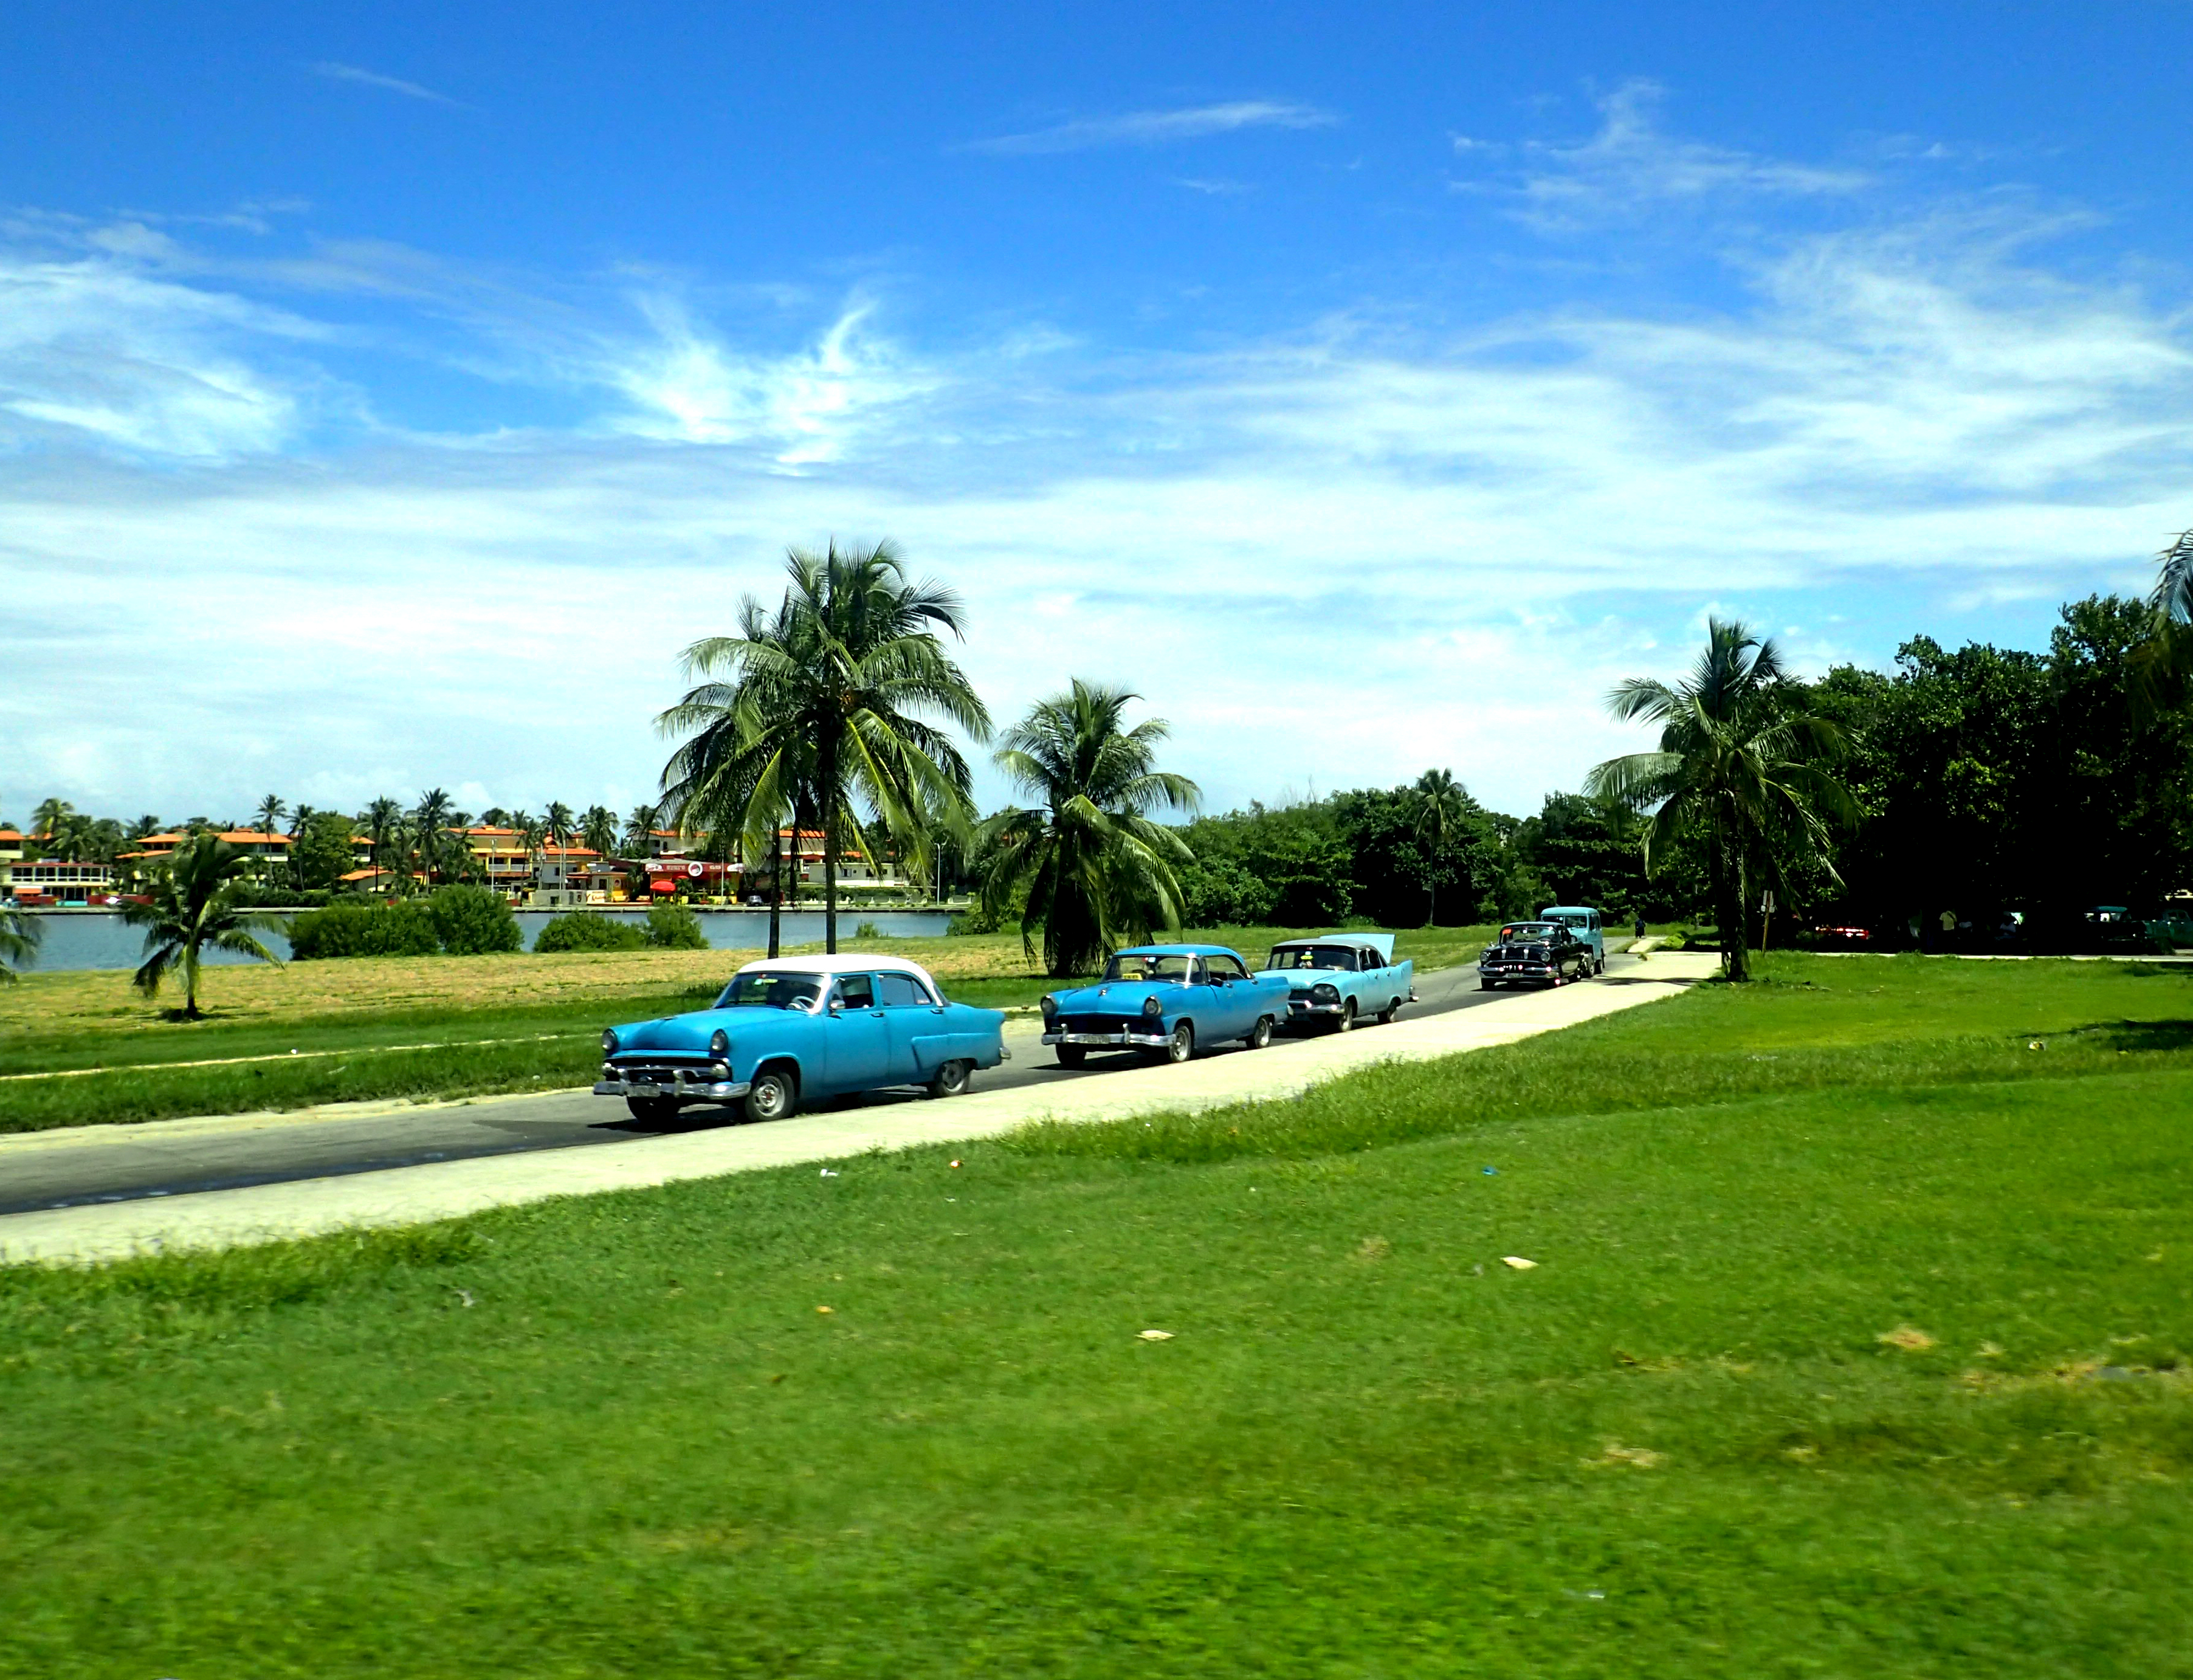
cuba, cars, old, landscape, trees, grass, motor vehicle, green, vehicle, sky, transport, daytime, car, lawn, tree, summer, road, vacation, compact car, cloud, tourism, house, park, mountain, family car, home, leisure, residential area, city, grassland